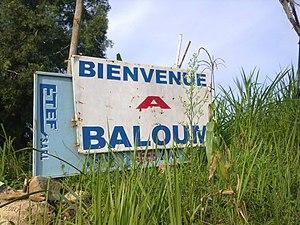
La plaque de Bienvenue à l'entrée du groupement Baloum
Baloum est un groupement situé dans l'arrondissement de Penka-Michel, département de la Menoua, région de l’Ouest Cameroun. Le Groupement Baloum, formé de plusieurs villages, est une Chefferie traditionnelle Bamileke. Le mot Baloum en Bamiléké renverait aux "coliques", c'est-à-dire aux maux de ventre. Cette version un peu sarcastique de l'origine du nom du Village Baloum est contrasté par une version plus topo-géographique qui soutient que le nom du village Baloum vient du fait de la présence continue des nuages, conséquence de son positionnement sur les haux plateaux de l'Ouest Cameroun. "Ba" signifiant la maison, le lieu de résidence, et par extension le peuple, "Loh" signifiant nuage dans les langues des voisin des Baloum. Les Baloum en eux-mêmes se qualifient comme Pèu-lou, c'est-à-dire le peuple de La-Lou.